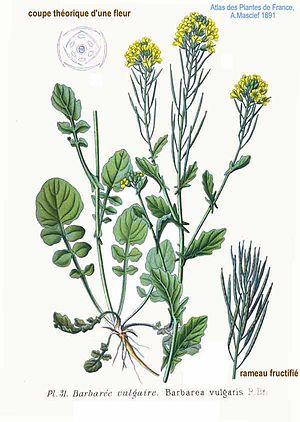
La Barbarée commune ou Herbe de Sainte-Barbe est une plante bisannuelle ou vivace de la famille des Brassicaceae.